Gōsei Yamamoto

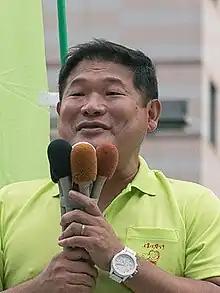
Yamamoto in 2022

He was born in Tokyo. Graduated from Komazawa University's Faculty of Business Administration. He joined the Japan New Party (JNP) shortly after it was established while attending university and participated in the election campaign. After the withdrawal of JNP, he joined Tokihiro Nakamura, a member of the House of Representatives (later governor of Ehime Prefecture) and joined Itochu Enex. He resigned and served as secretary to Shinji Tarutoko, who was a member of the House of Representatives. Also, he served as secretary to Tsutomu Okubo, who was a member of the House of Councilors.